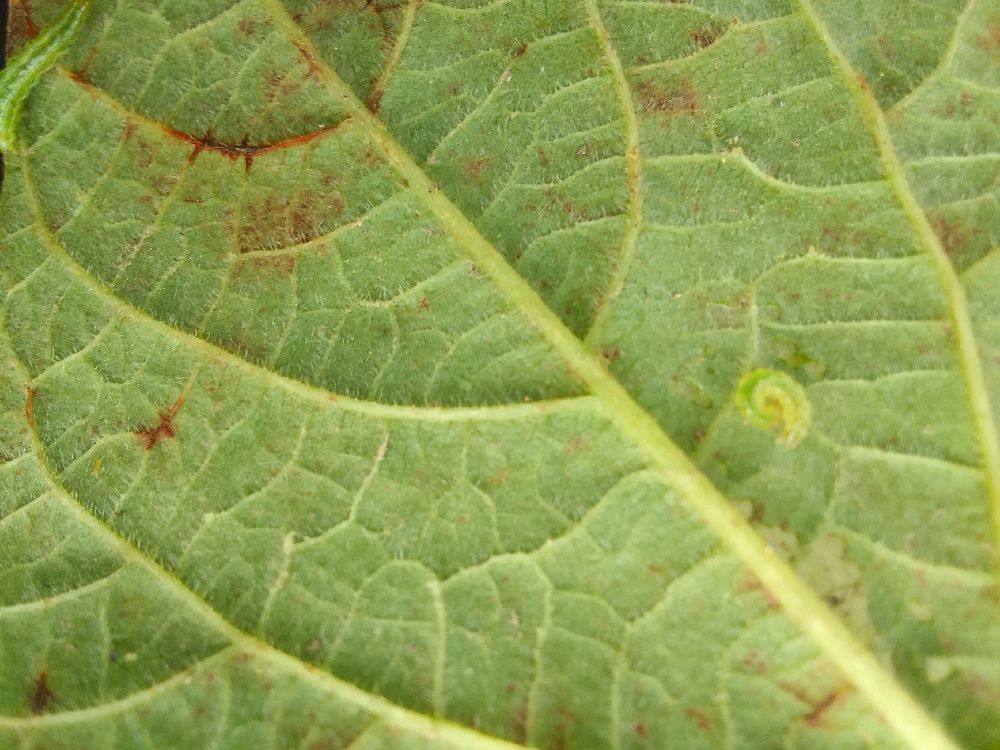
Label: anthracnose